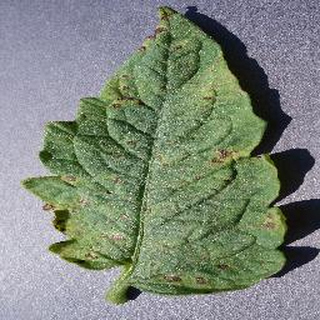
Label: tomato_septoria_leaf_spot